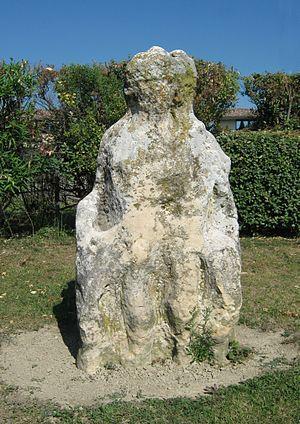
Statue de La Mourgue à St-Etienne-du-Grès (13103)
Saint-Étienne-du-Grès est une commune française, située dans le département des Bouches-du-Rhône en région Provence-Alpes-Côte d'Azur. Ses habitants sont appelés les « Gresouillès » ou « Gresouillais ». Par le décret du 30 janvier 2007, son territoire est classé au sein du parc naturel régional des Alpilles.
Les Nearchi étaient une peuplade gauloise appartenant à la nation salyenne. Ils étaient installés au nord de la plaine de la Crau et sur le versant sud des Alpilles. Leur capitale, Bergine, pourrait être identifiée à Ernaginum.
Cet article présente la liste des sites mégalithiques des Bouches-du-Rhône, en France.